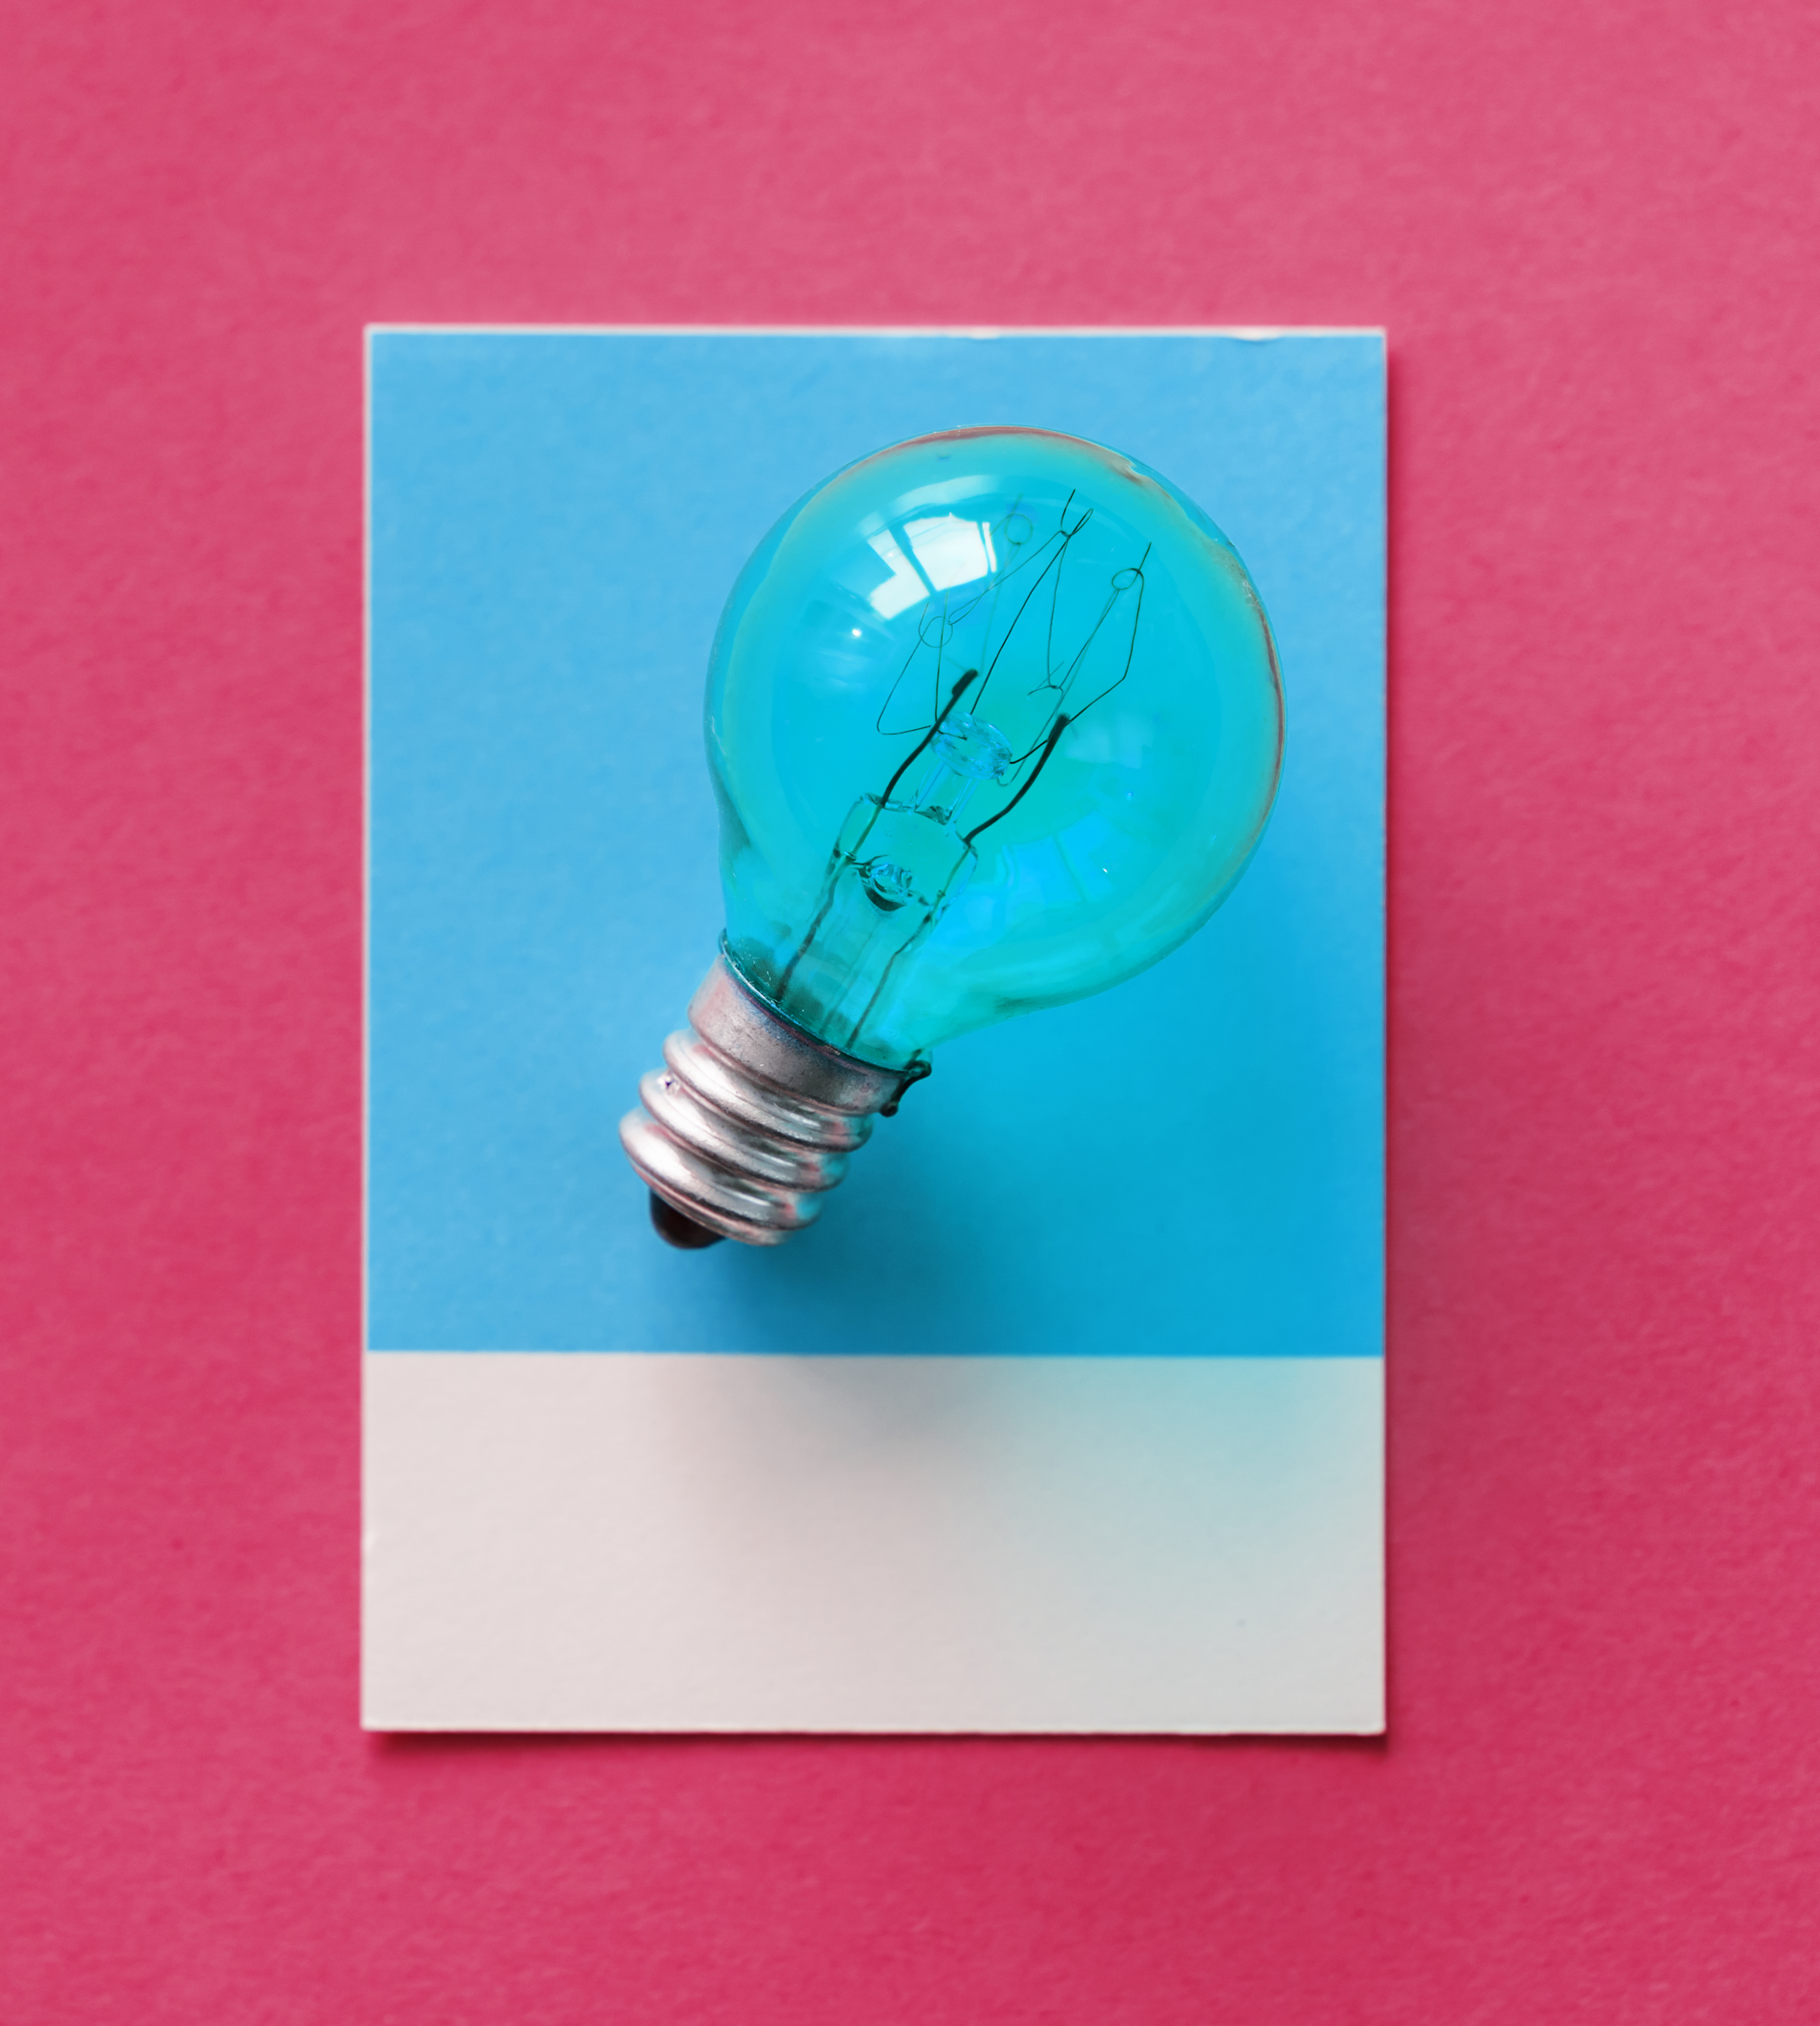
blue, bulb, card, colorful, concept, conceptual, creative, creativity, design, electric, electrical, electricity, energy, glass, glowing, heat, idea, image, innovation, inspiration, invention, isolated, light, light bulb, object, paper, pink, power, solution, symbol, technology, think, transparent, tungsten, watt, product, turquoise, font